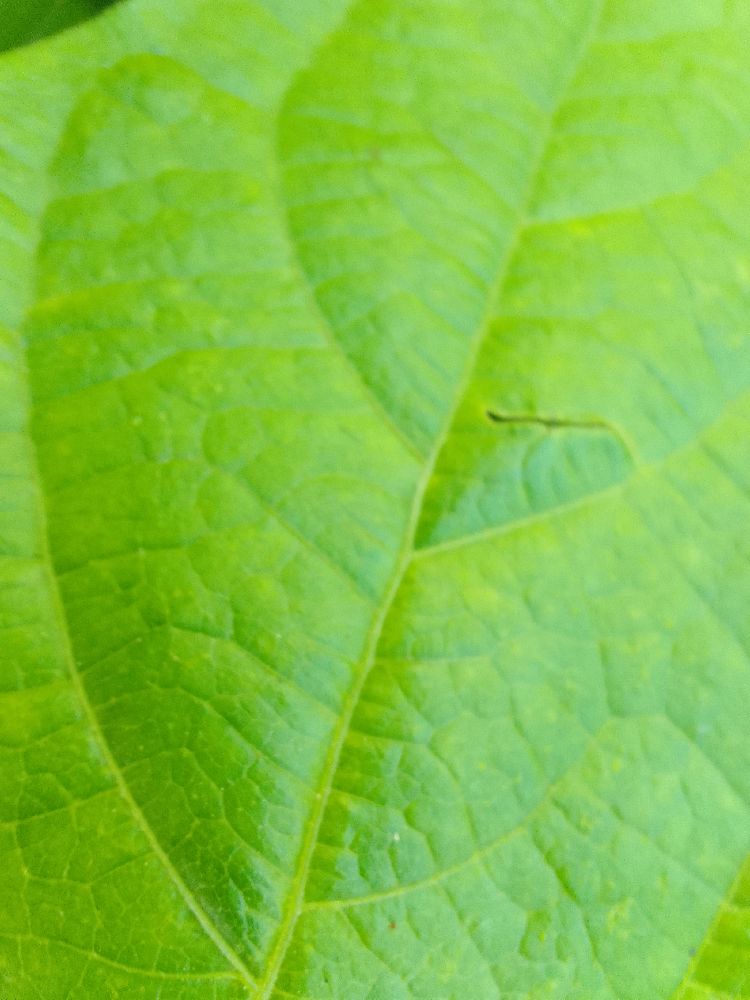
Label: healthy